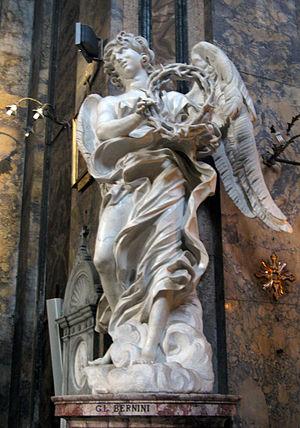
Ange avec la couronne d'épines est une statue de l'artiste italien Gian Lorenzo Bernini. Commandée à l'origine par le pape Clément IX dans le but d'orner le Pont Saint-Ange, la statue est finalement remplacée par une copie, et l'original est transférée à Sant'Andrea delle Fratte à Rome, en Italie. L'artiste commence à sculpter l'œuvre en 1667 et l'achève en 1669. Un modello en terre cuite pour la sculpture est détenu par le musée du Louvre à Paris.